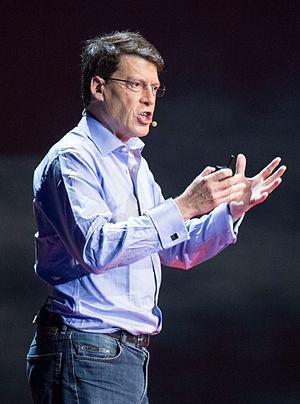
Laurent Alexandre lors d'une conférence TEXx à Paris en 2014
L'eugénisme en France, malgré son échec politique sous la Troisième République, connaît un développement théorique précoce et abouti. Cette idéologie eugéniste médicale préconise la formation d'une élite humaine sous la conduite de l'État français dès la fin du XVIIIᵉ siècle. La connaissance subséquente des théories de l'anthropologue et statisticien britannique Francis Galton, premier théoricien de l'eugénisme, mène à la création de la Société française d'eugénique en 1913.
Laurent Alexandre, né le 10 juin 1960 à Paris, haut fonctionnaire et médecin de formation, est un entrepreneur, écrivain et militant politique français.